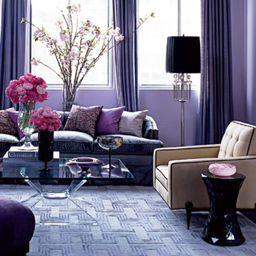
a little fuchsia and orchid with your amethyst in the living room